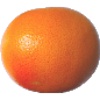
Label: Grapefruit Pink 1